Mamadee

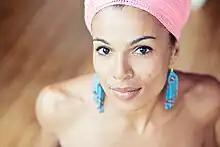
Mamadee in 2012

Mamadie Wappler (born 12 September 1979), known professionally as Mamadee, is a German reggae singer.